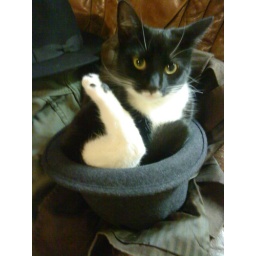
cat in a hat